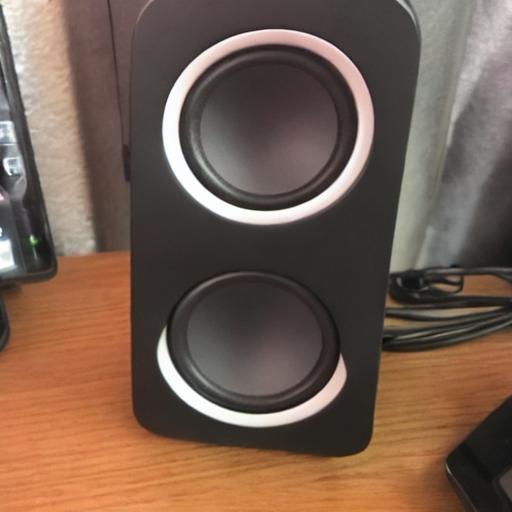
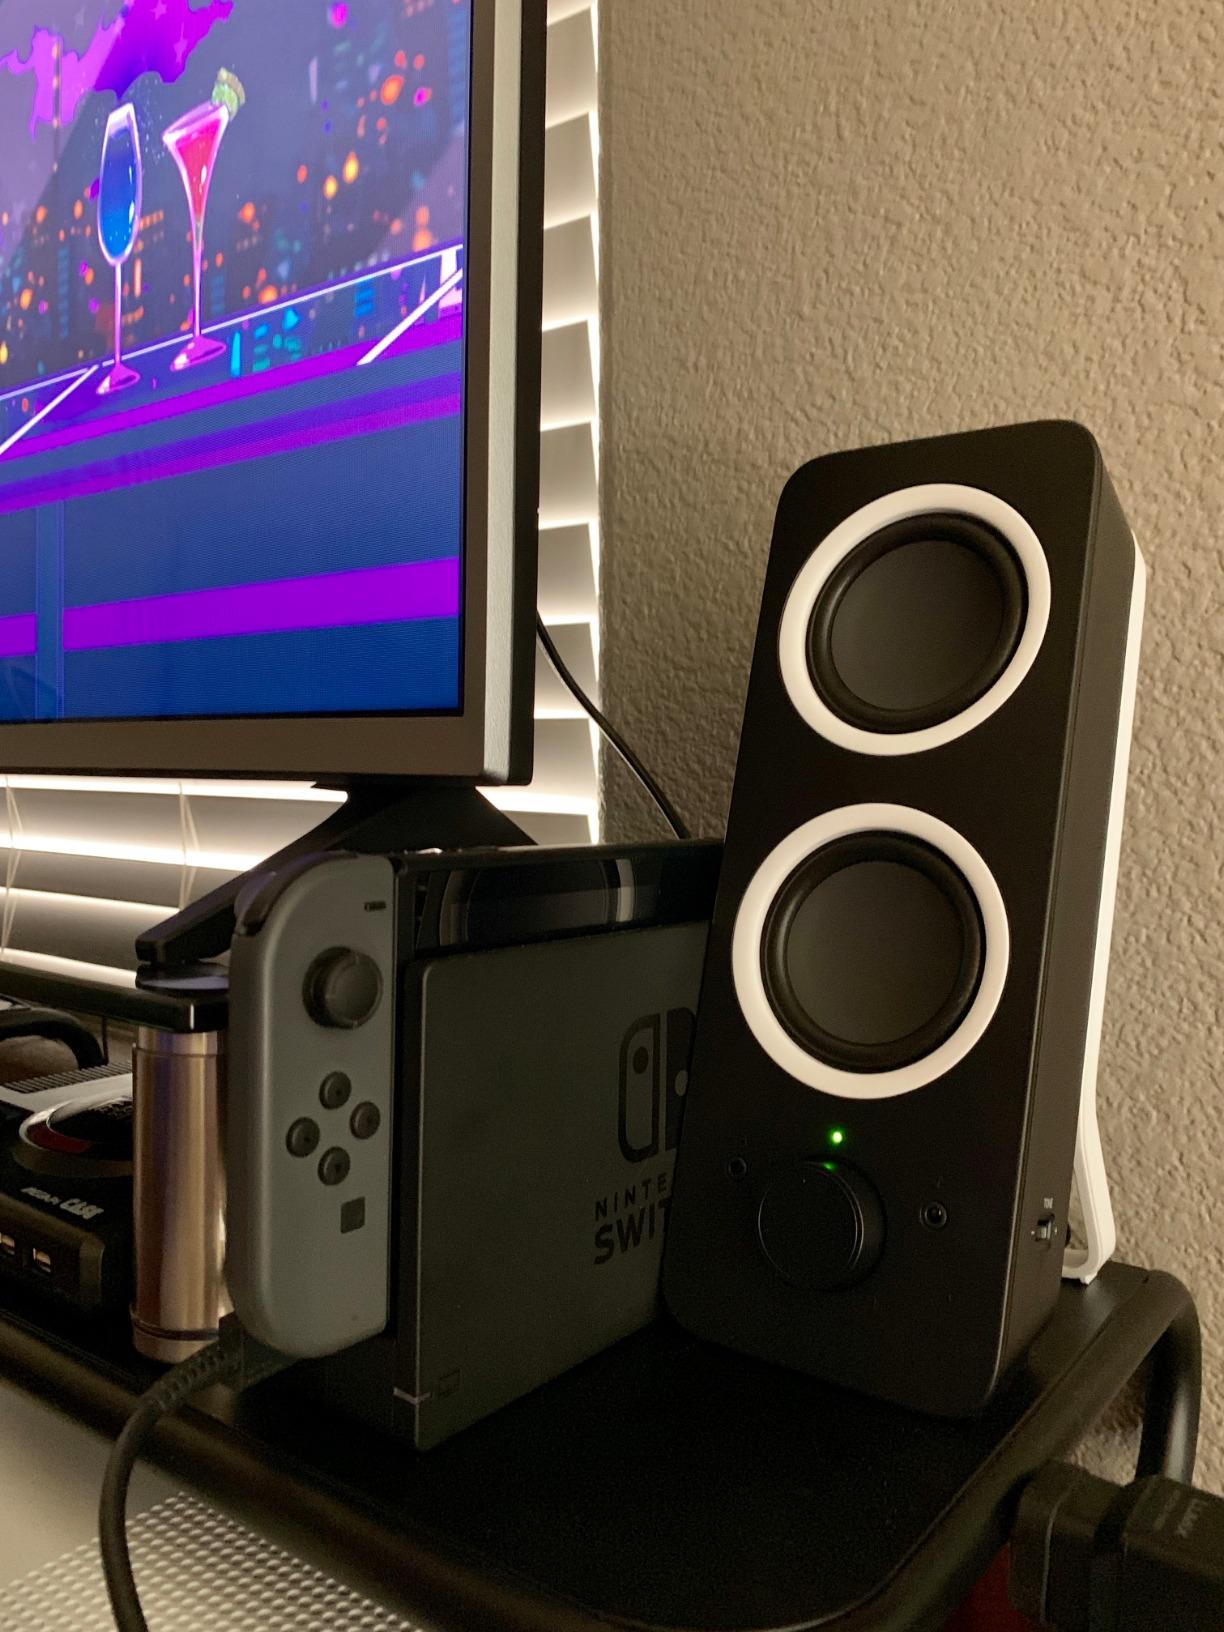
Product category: speaker
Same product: no